Rhamphorhynchus

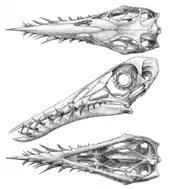
Restored skull

The type specimen of "R. muensteri", described by Münster and Goldfuss, was lost during World War II. If available, a new specimen, or neotype, is designated as the type specimen if the original is lost or deemed too poorly preserved. Peter Wellnhofer declined to designate a neotype in his 1975 review of the genus, because a number of high-quality casts of the original specimen were still available in museum collections. These can serve as plastotypes.